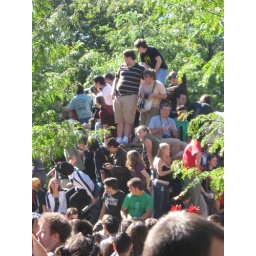
The green shirt in the lower center reads 'Soylent green is people'.